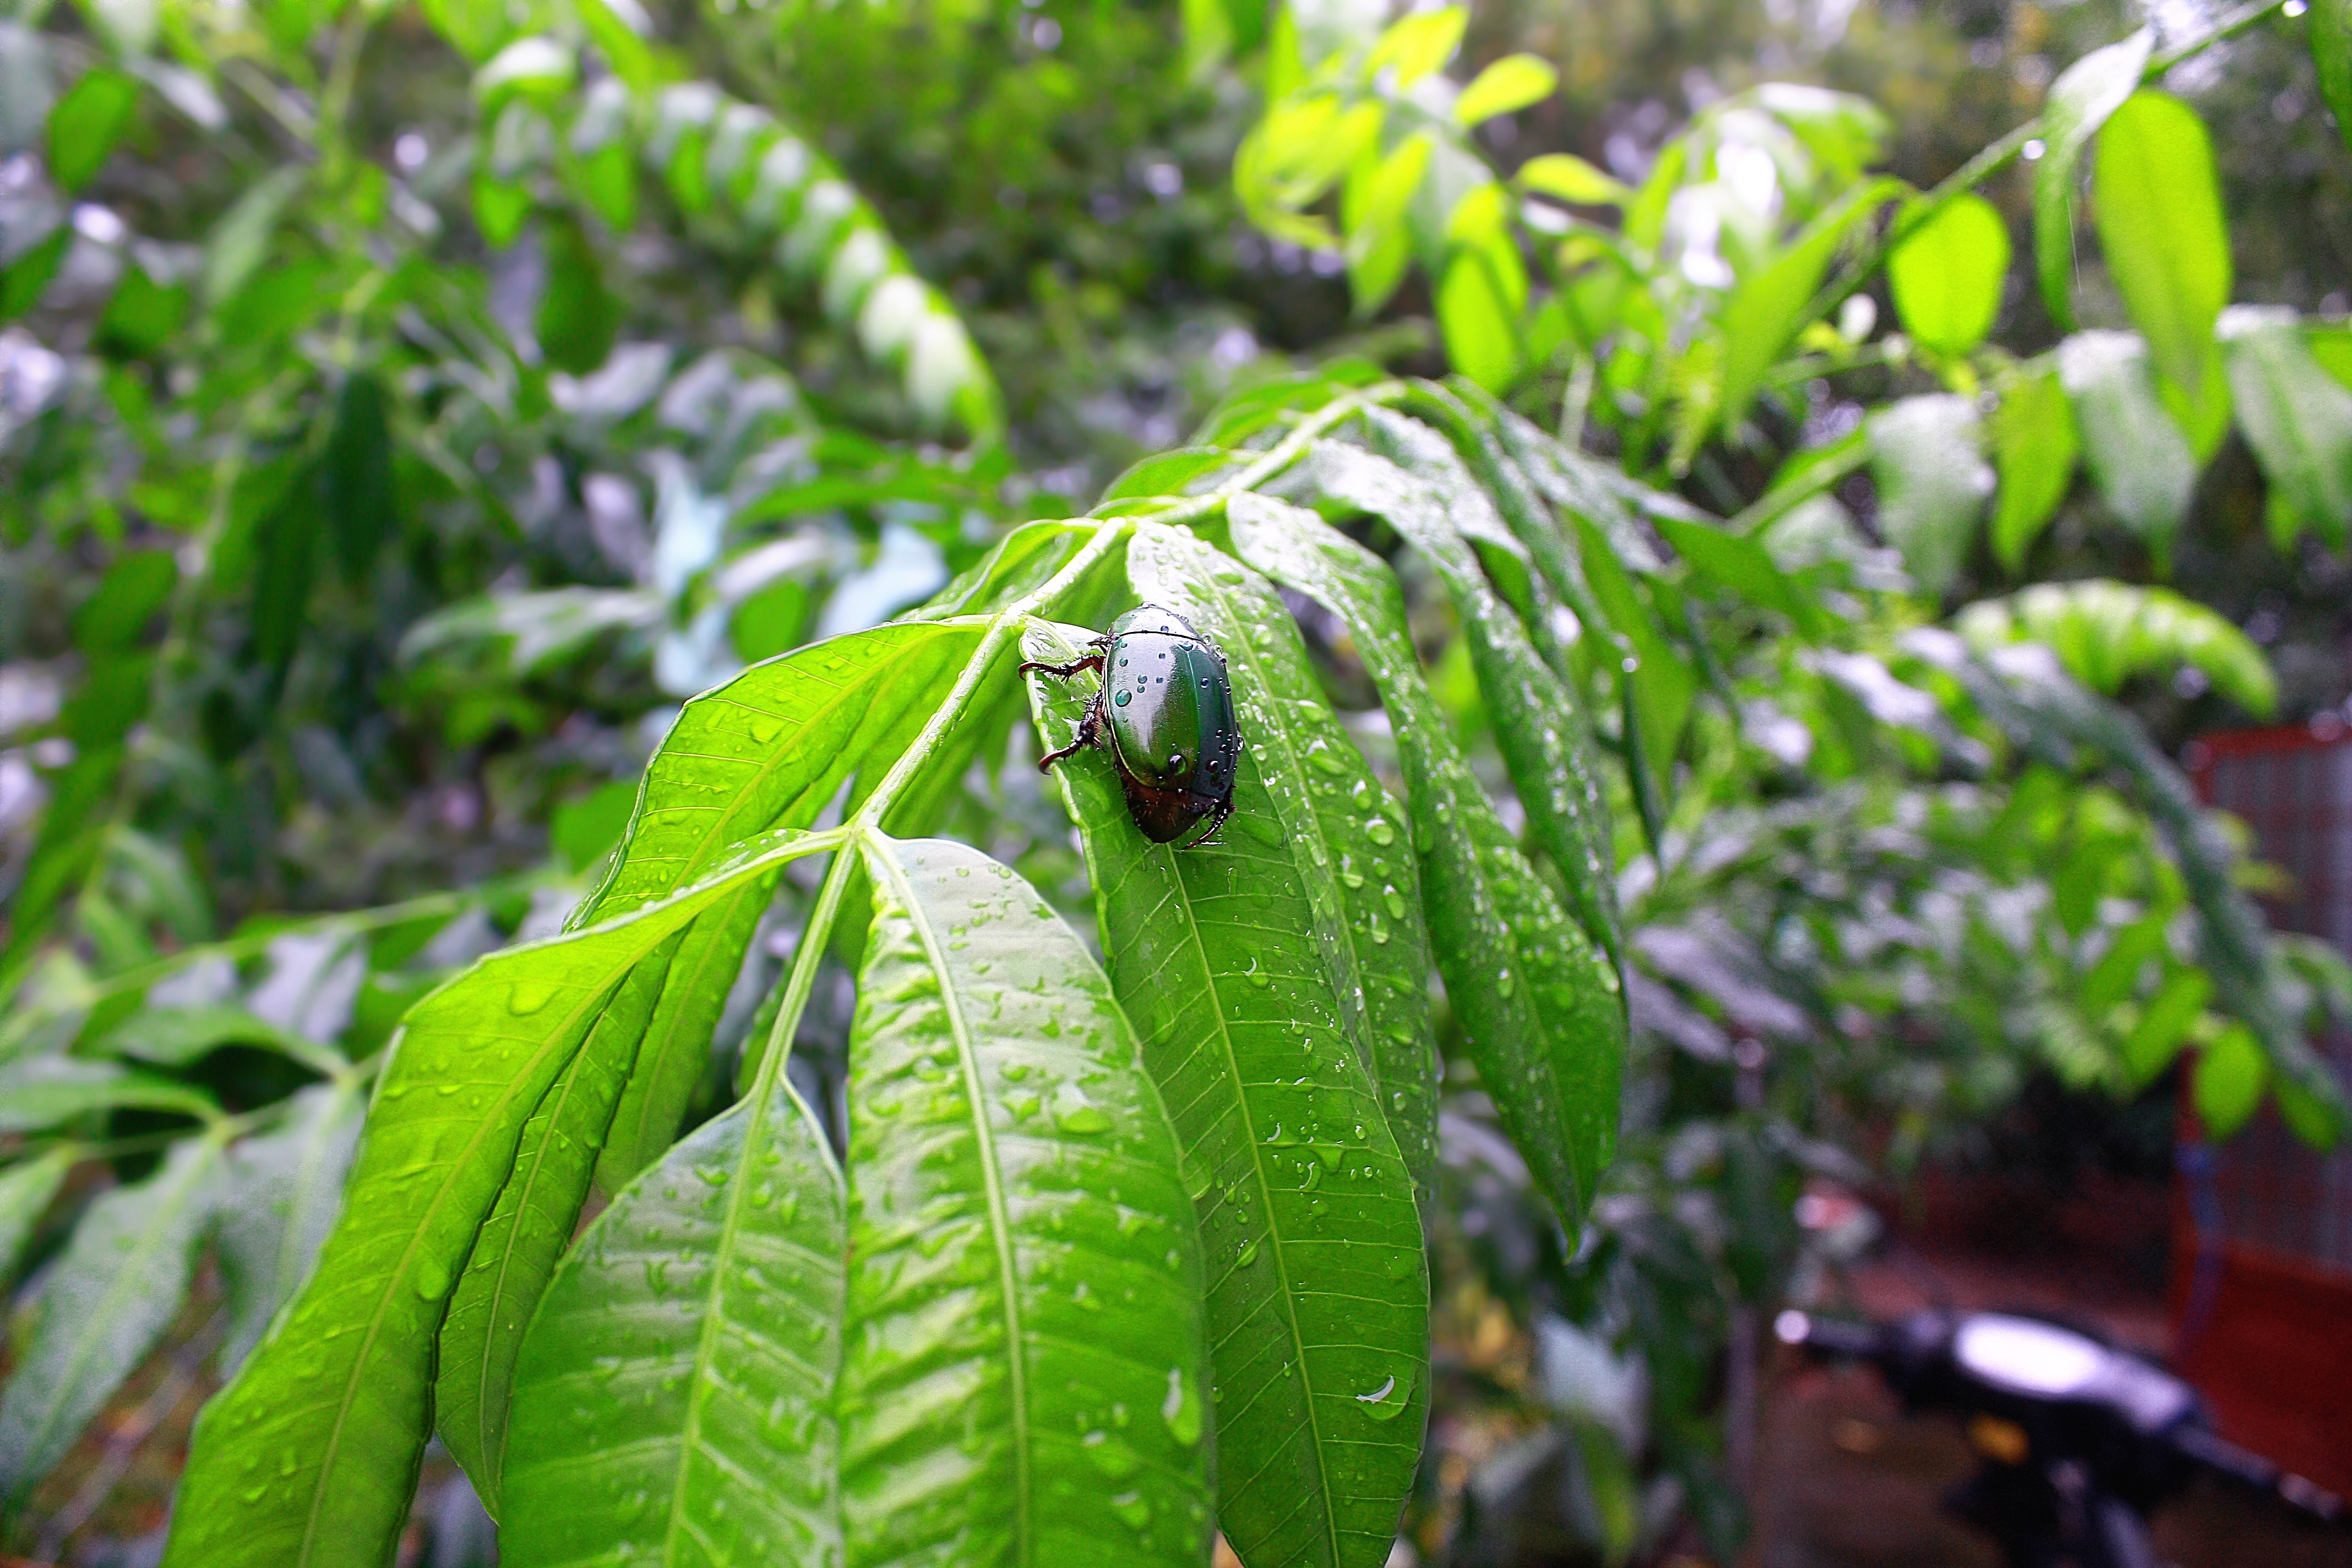
hand, tree, nature, forest, branch, plant, leaf, desert, flower, fly, antenna, green, jungle, collection, symbol, insect, macro, natural, asia, bug, botany, environmental, parasite, garden, flora, fauna, thailand, plants, invertebrate, ecology, eyes, rainforest, cambodia, poison, parasitic, mosquito, pest, oriental, thai, tropics, ecosystem, macro photography, poisonous, indonesian, bite, disease, symbiotic, zika, insecticide, bedbug, infestation, malaria, depredator, contour, bloodsucking, rainforests, laotian